Mary Perry Stone

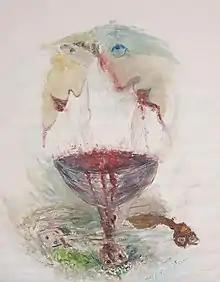
Mary Perry Stone, "Thanksgiving - Thank You Slaves". Oil on canvas, 63 x 78 inches, 1998.

Stone moved from the Bay Area to Ashland, Oregon, in 1992. In Ashland she focused on painting social protest murals. These included "The Devil and His Wife Cavorting in the Free Markets of the World", "Eve Gives Birth to Adam", and "Tiptoe Through the Homeless." The murals are shown, along with archival footage of Stone herself, in the documentary "Plenty to Say: The Radical Murals of Mary Perry Stone".